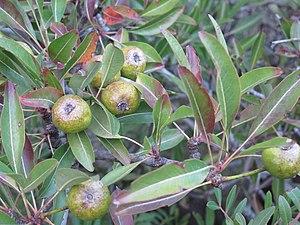
Pyrus spinosa (fruits)
Cette liste de Tracheophyta de Bosnie-Herzégovine, ainsi que d’espèces introduites est un aperçu incomplet d’espèces de mousses, de fougères, de gymnospermes et d’angiospermes citées dans la littérature disponible en langues bosniaque, croate, serbe et serbo-croate. Cet aperçu n’inclue pas des espèces cultivées ni celles occasionnellement introduites.
Pyrus spinosa ou poirier à feuilles d'amandier, est une espèce d'arbrisseaux ou de petits arbres à feuilles caduques très ramifiés, parfois épineux.